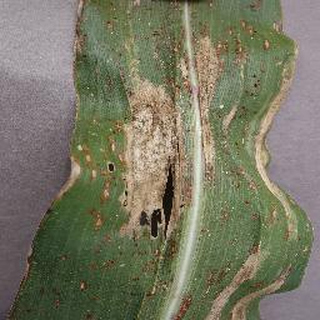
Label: corn_northern_leaf_blight